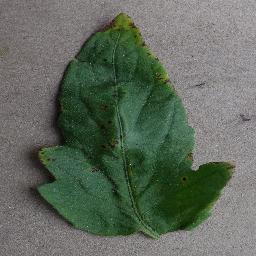
Label: Tomato___Bacterial_spot